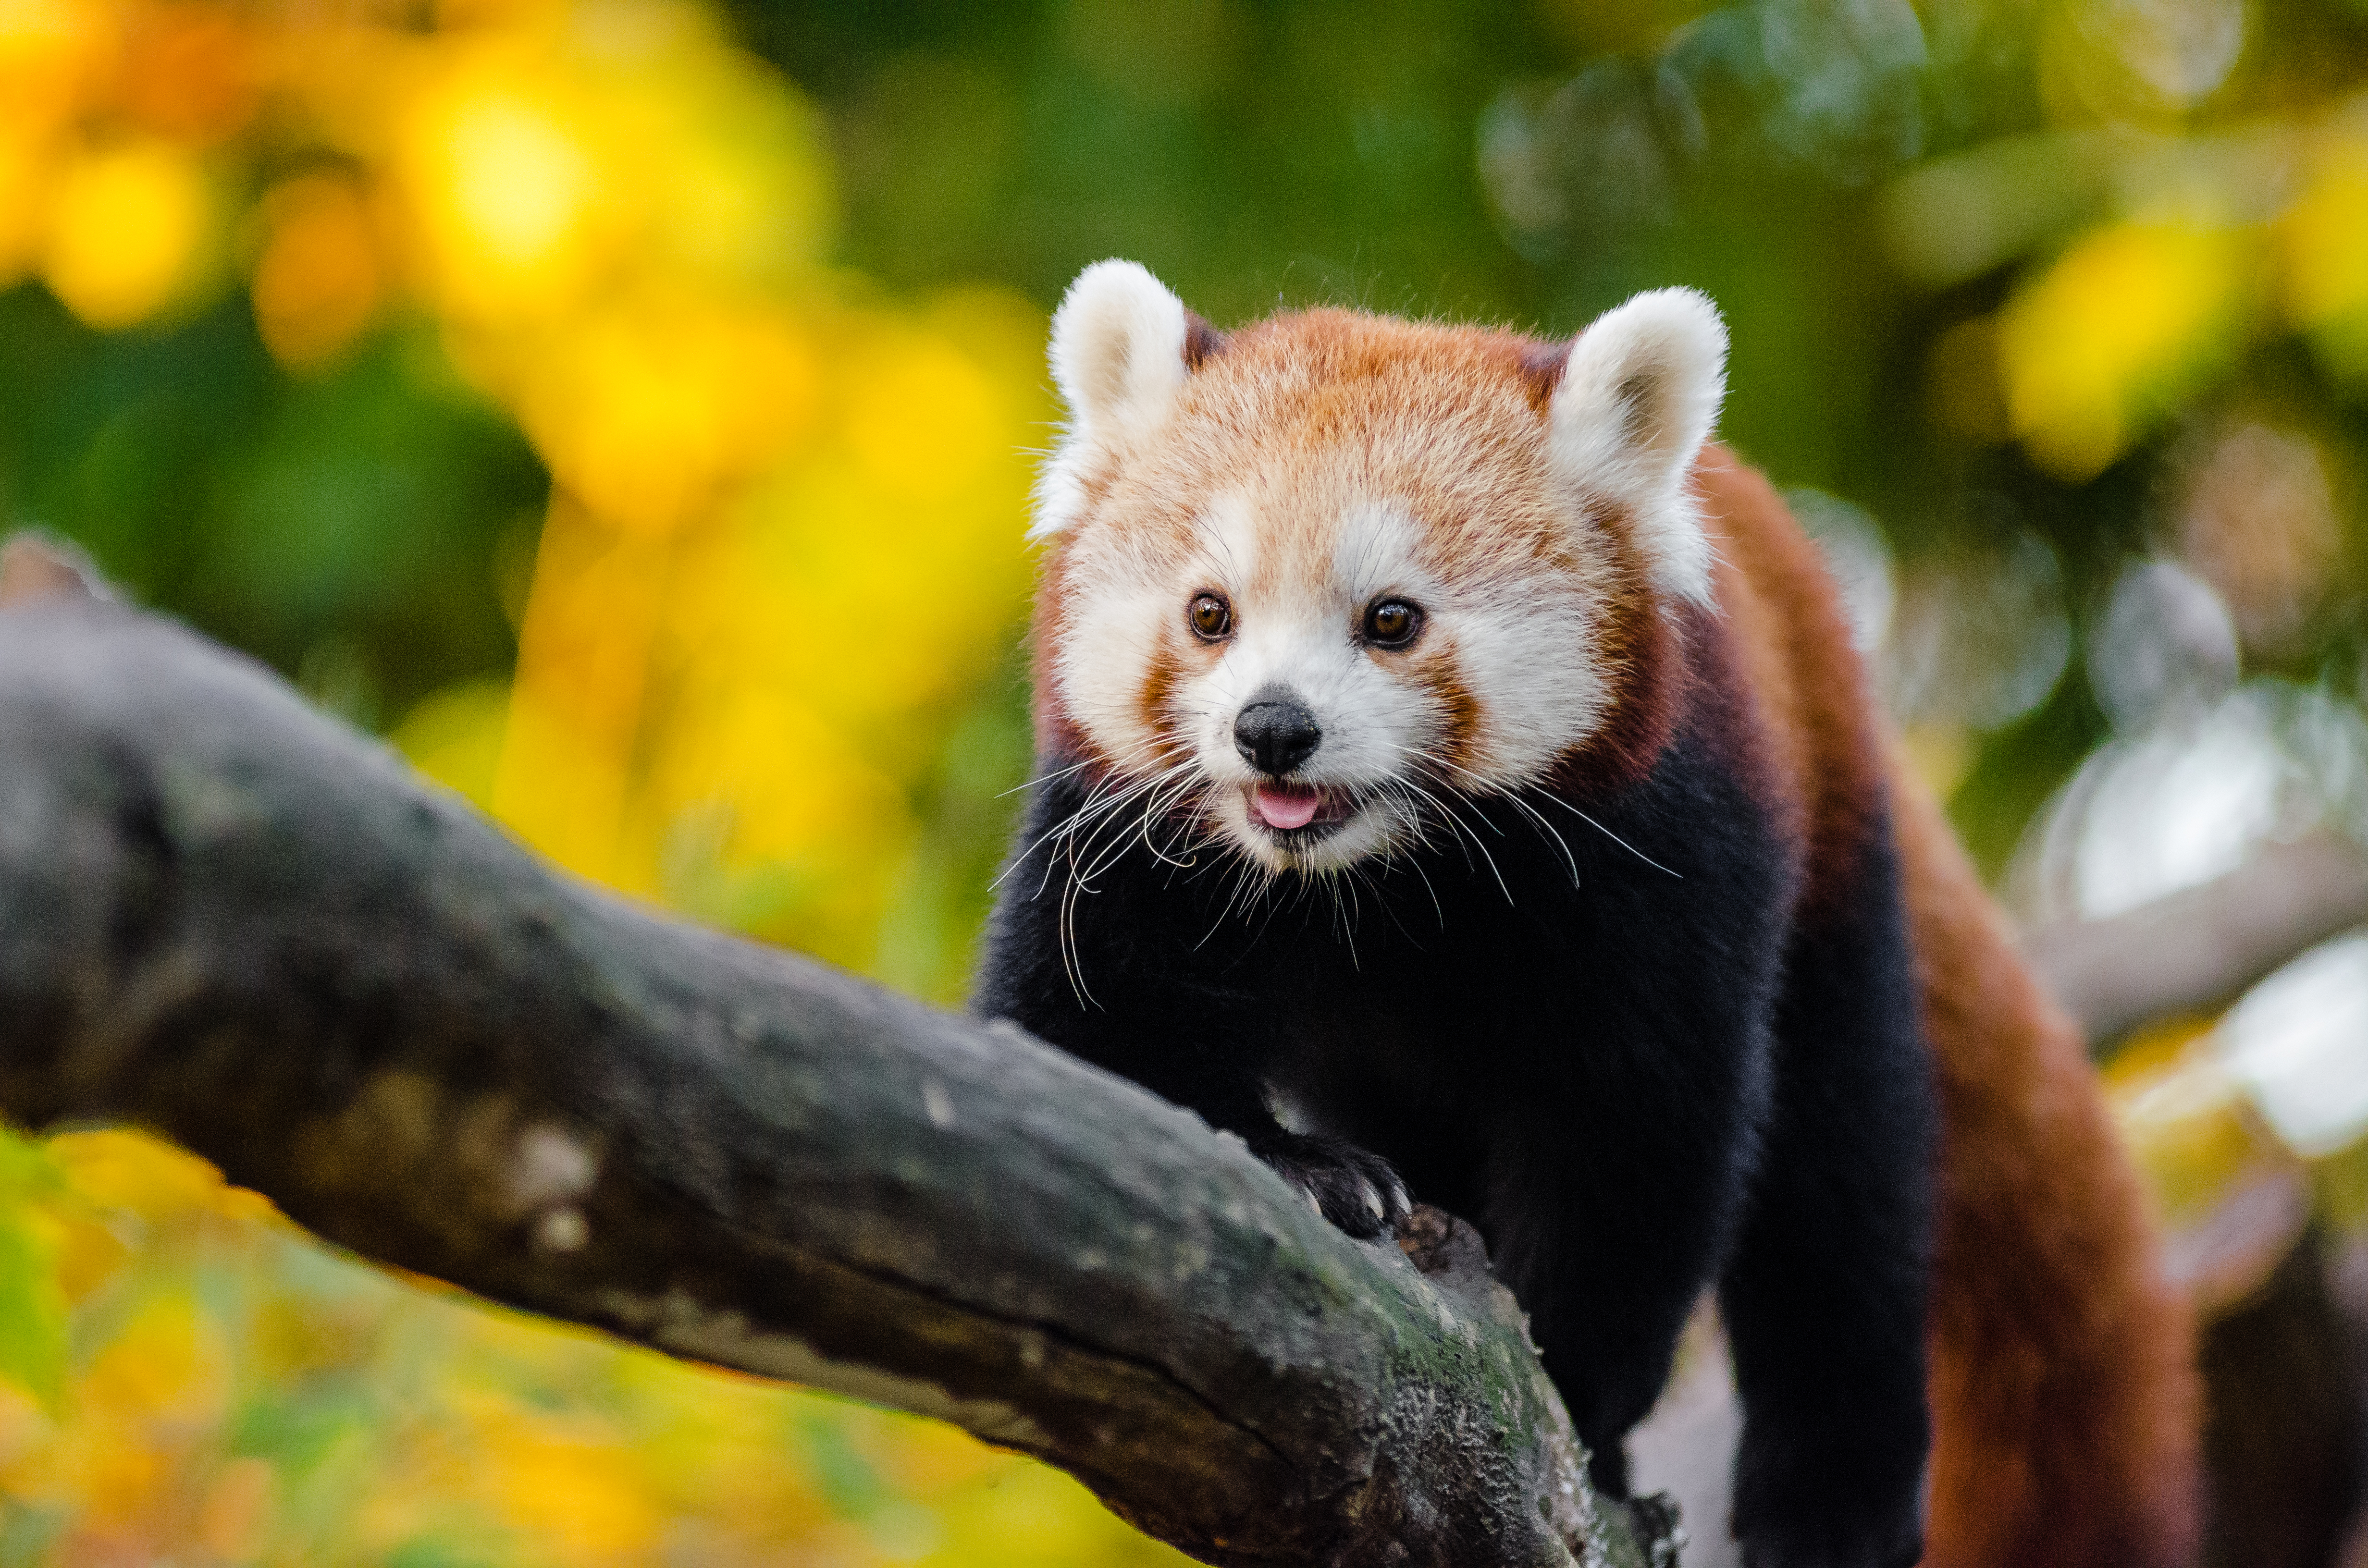
tree, nature, bokeh, vintage, sweet, fall, feet, animal, cute, female, wildlife, zoo, fur, orange, young, green, high, red, foot, autumn, mammal, nikon, fauna, red panda, panda, 2015, face, nose, paw, tail, animals, ears, endangered, vertebrate, germany, deutschland, herbst, natur, paws, tier, iso, fell, gesicht, baum, adorable, bamboo, d7000, roter, kleiner, niedlich, sues, suess, species, bedrohte, tierart, tierpark, weiblich, jungtier, jung, ohren, schwanz, nase, bedroht, ailurus, fulgens, mozilla, firefox, gr n, s s